Ferris Bueller's Day Off

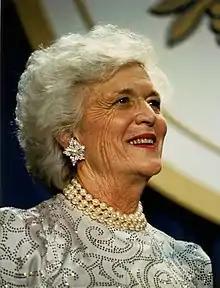
Barbara Bush used dialogue from the film at a commencement speech.

Wrigley Field is featured in two interwoven and consecutive scenes. In the first scene, Rooney is looking for Ferris at a pizza joint while Harry Caray's voice announces the action of a ballgame that is being shown on TV. From the play-by-play descriptions, the uniforms, and the player numbers, this game has been identified as the June 5, 1985, game between the Atlanta Braves and the Chicago Cubs.